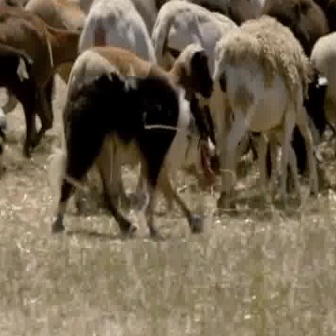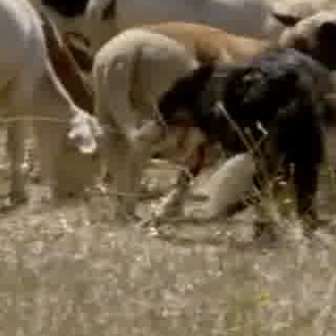
  Please identify the target specified by the bounding box [50,69,220,239] in the first image and locate it in the second image. Return the coordinates in [x_min,y_min,x_max,y_max] format.
Answer: [128,45,333,250]